Nostra aetate

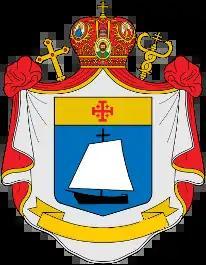
Arms of Arab Catholic leader Archbishop Maximos V Hakim of the Melkite Greek Catholic Church, who reported to Paul VI, warning of alleged "de-Christianisation" under the Israeli government.

In the United States, where Western political power was centralised in the 1960s and most of the American Bishops represented at the council were staunch supporters of a pro-Jewish statement and a declaration on religious liberty—with the notable exception of Cardinal James Francis McIntyre—there was anxiety about the way the Second Session had ended voiced at the National Catholic Welfare Council. During Paul VI's visit to East Jerusalem, he travelled briefly through what was the State of Israel but was bogged down defending the record of Pius XII in light of "The Deputy" and made a speech hoping for Jews to convert to Christianity. While there, Maximos V Hakim, the Archbishop of Jerusalem from the Melkite Greek Catholic Church passed the Pope a document purporting to show "a slow but deliberate process of de-Christianization" initiated by the Israeli government. The concern of the American Bishops about the fate of the document was shared by the two secular Jewish points-of-contact for the American Bishops and thus the Vatican; Zacariah Shuster of the AJC and Joseph L. Lichten of the Anti-Defamation League of B’nai B’rith (Frith Becker of the World Jewish Congress also kept an eye on the proceedings, but took a more backseat role after the embarrassment caused by the Wardi affair). On the contested deicide issue, Cardinals Joseph Ritter, Albert Gregory Meyer, Richard Cushing and Francis Spellman were particularly insistent on supporting the Jewish position, as were Archbishop Patrick O'Boyle and Bishop Stephen Aloysius Leven; they also had the support of the Catholic Media Association. Some hope had been restored after six AJC members, headed up by Rose Sperry, had an audience with Paul VI in Rome and he personally agreed with the sentiment of Cardinal Spellman on the deicide issue.